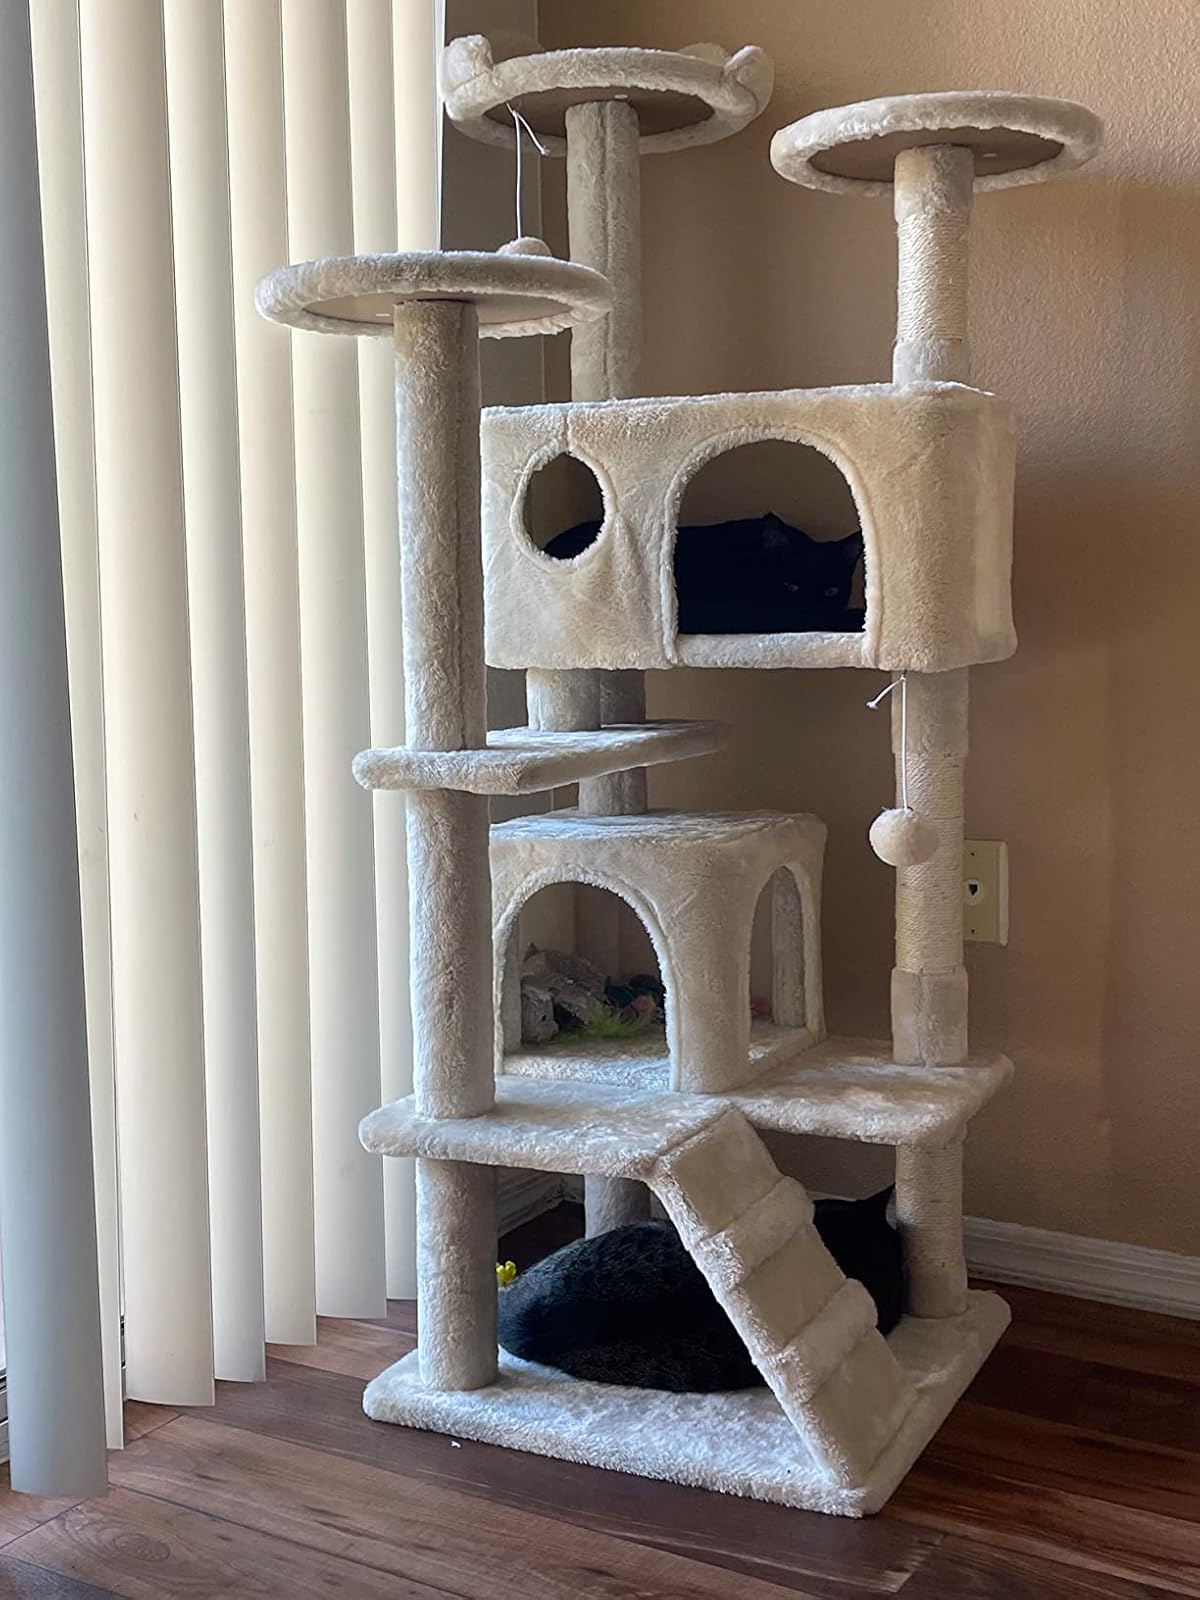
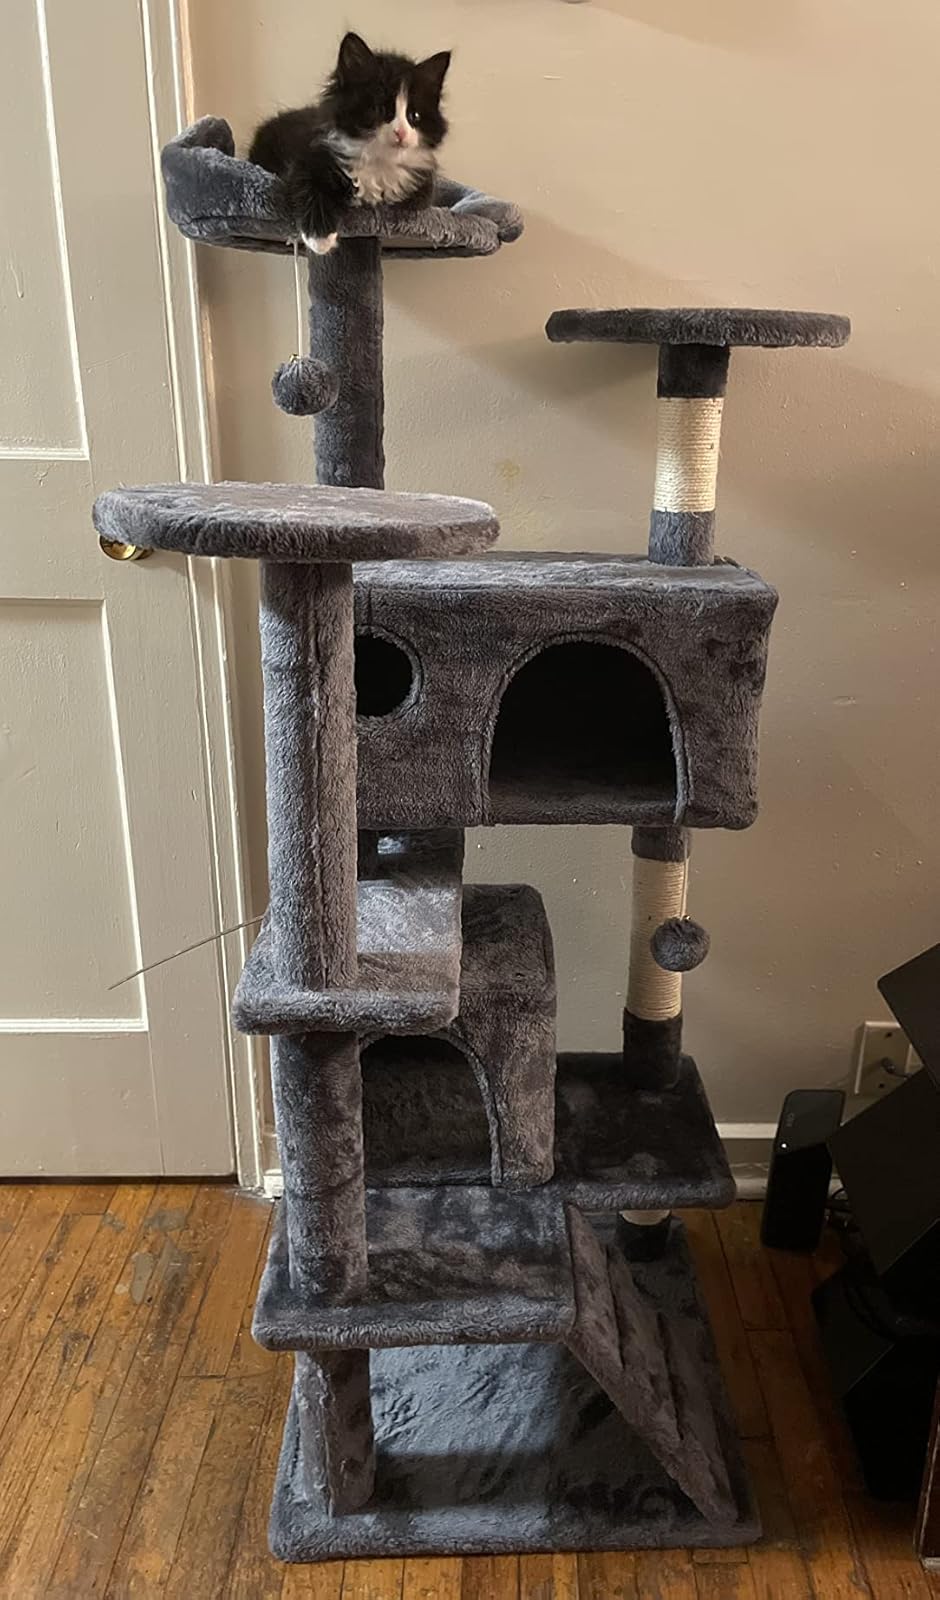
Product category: items_cat tree
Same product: no